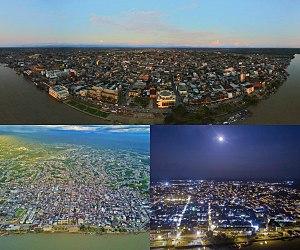
Quibdó est une ville colombienne, capitale du département de Chocó. Principale ville du Pacifique colombien, elle abrite une importante population.